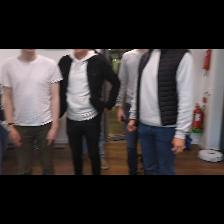
Label: Human